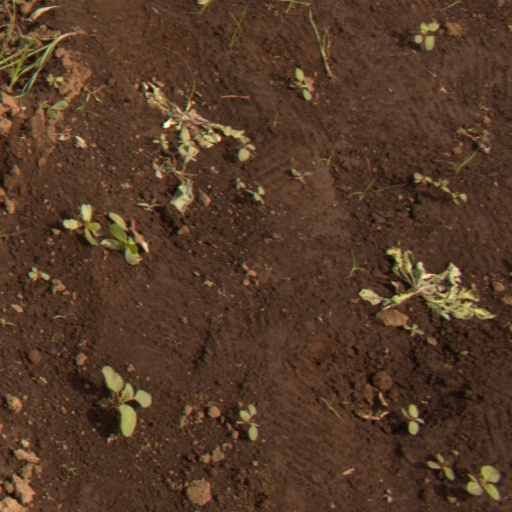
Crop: soybean